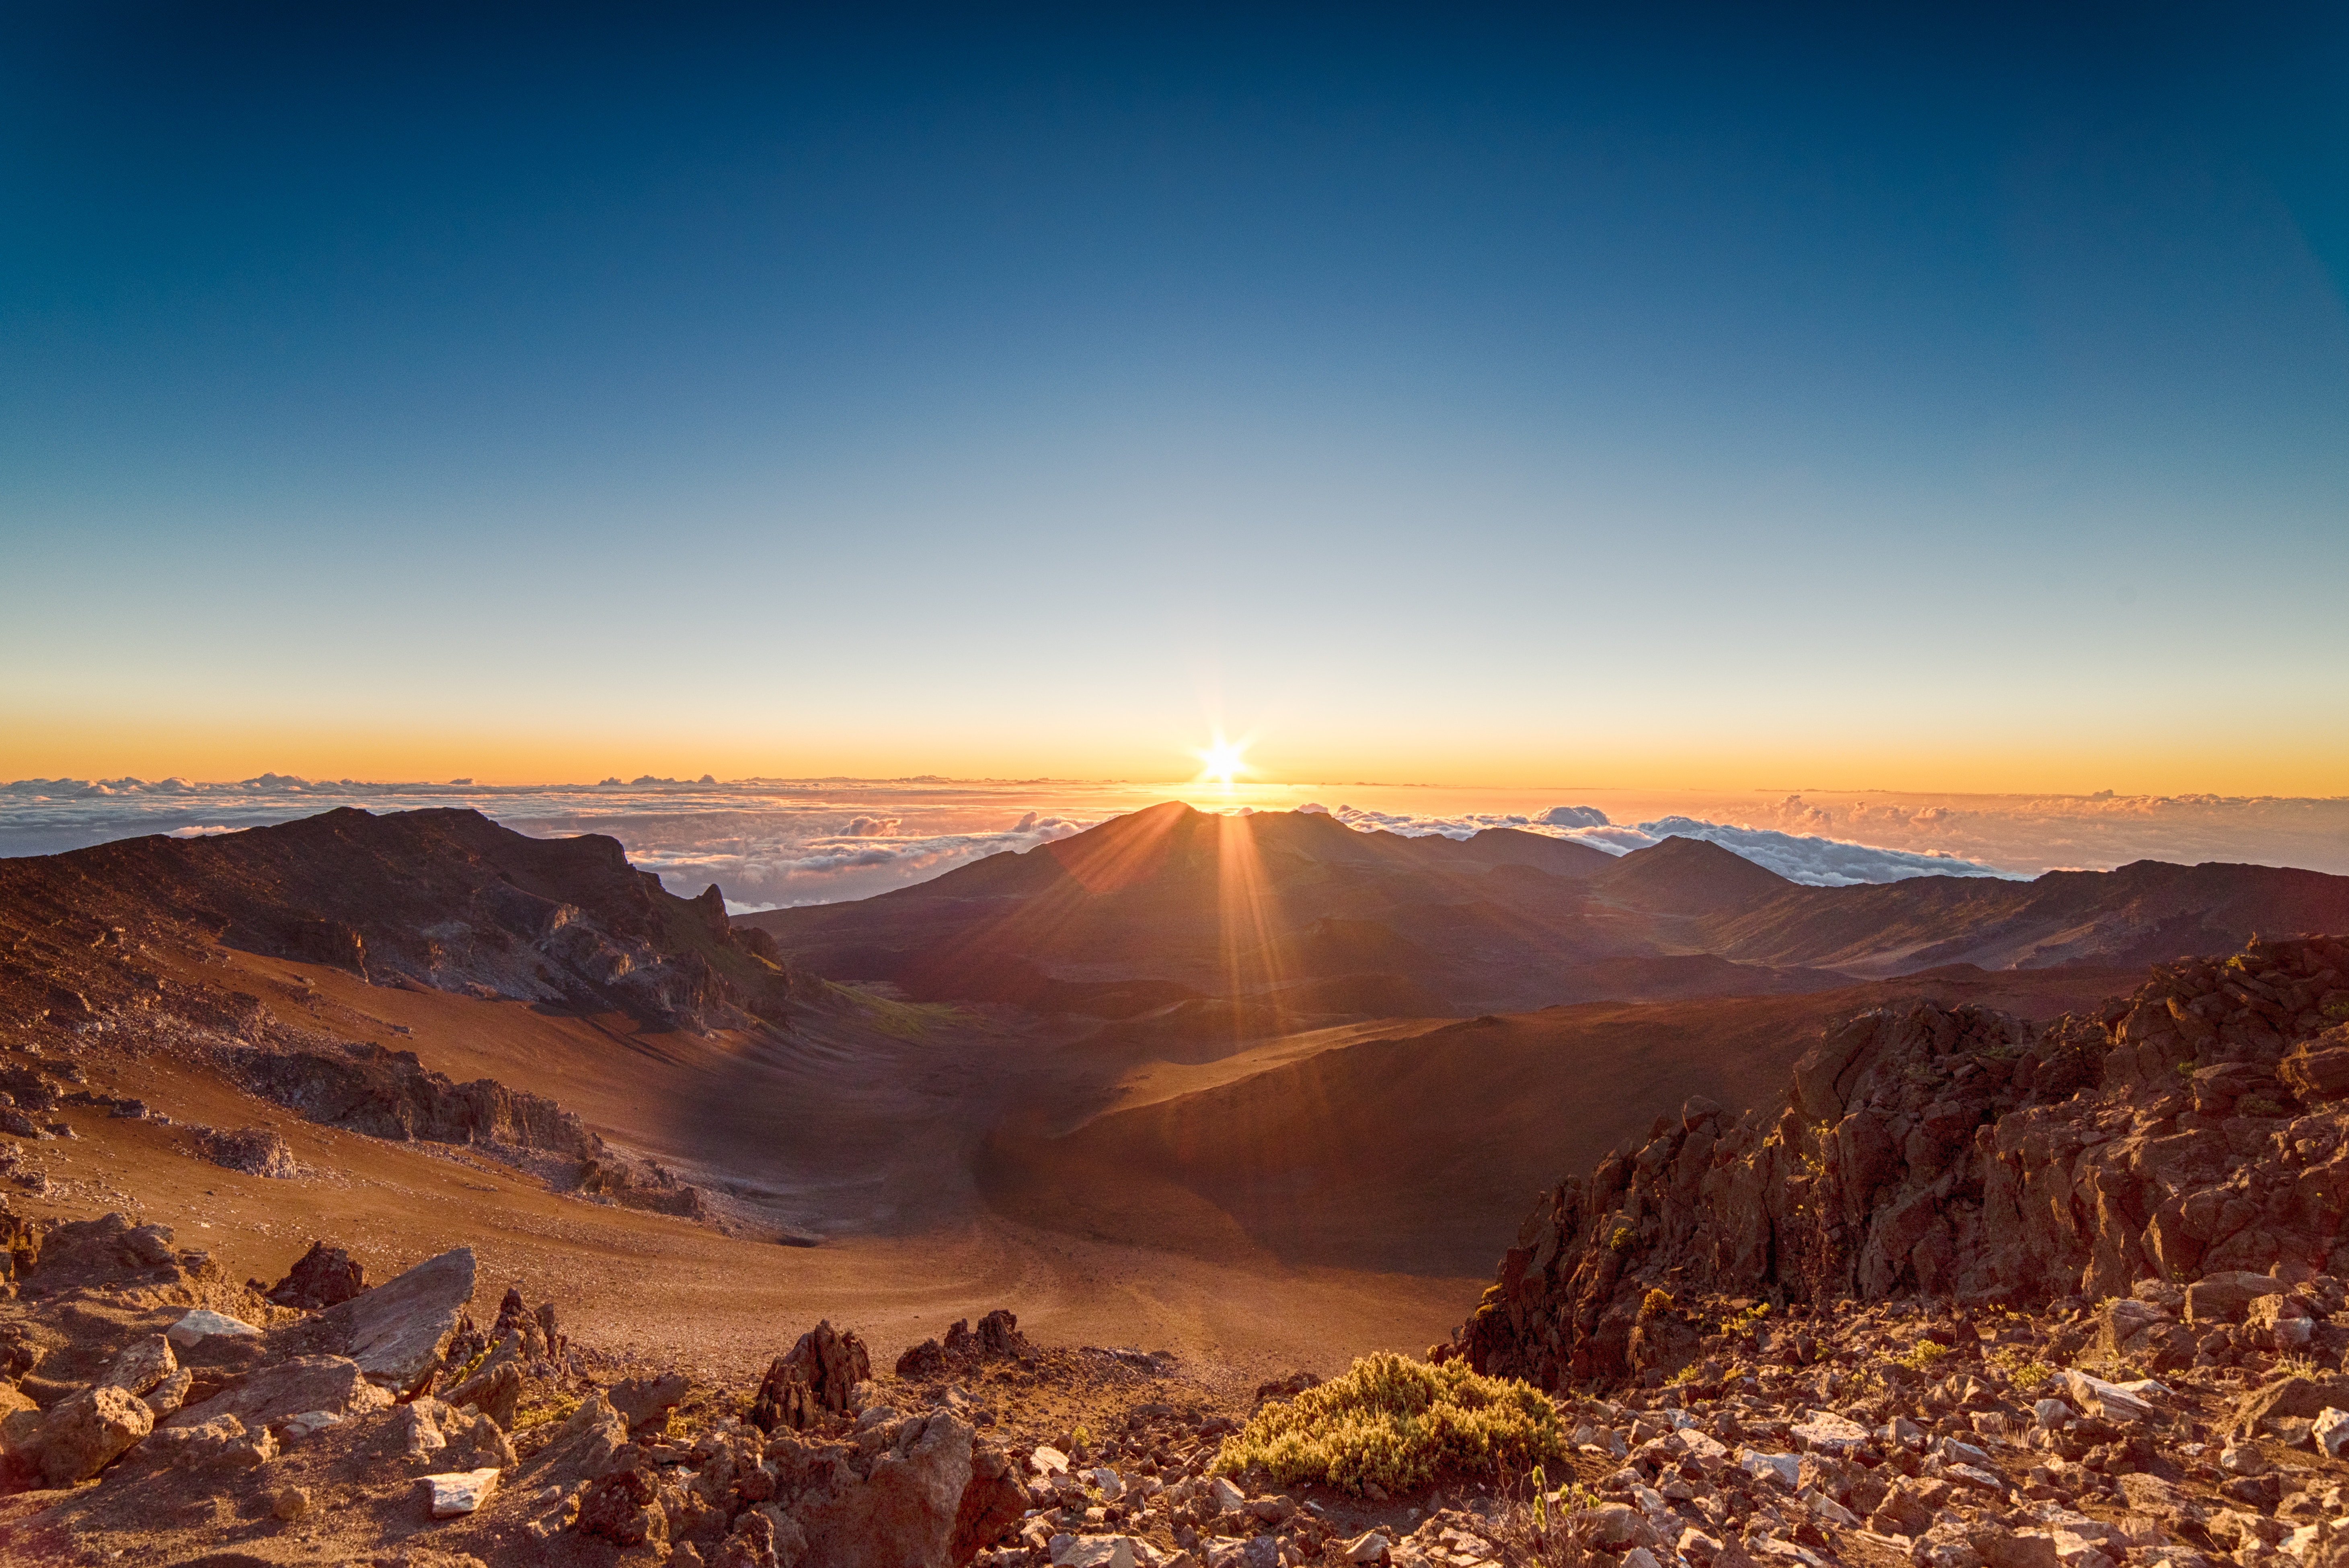
landscape, horizon, wilderness, mountain, sunrise, sunset, sunlight, morning, hill, desert, dawn, valley, mountain range, dusk, evening, plateau, wadi, landform, natural environment, geographical feature, mountainous landforms